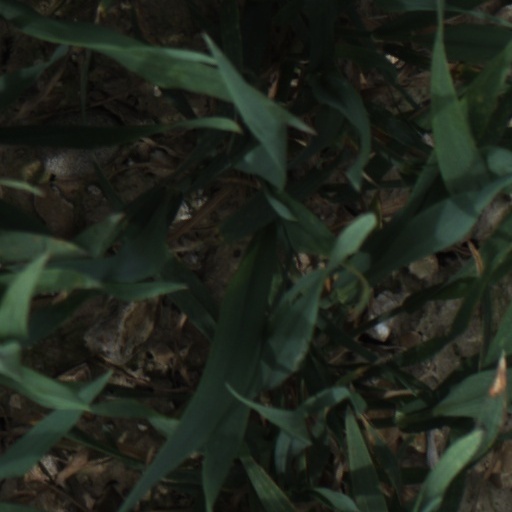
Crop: wheat